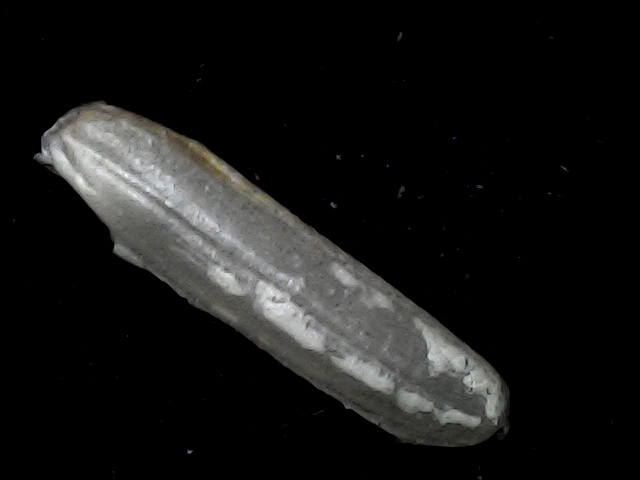
Rice variety: BD57